Bulgarian–Hungarian wars

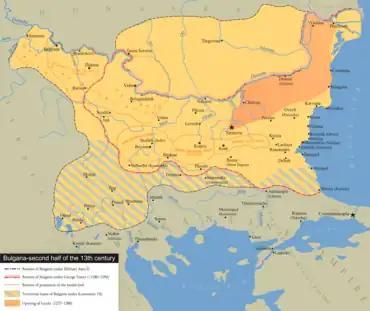
Bulgaria in the second half of the 13th century

Béla IV – now as King of Hungary – forced Tsar Michael II Asen to cede Belgrade and Barancs in 1255. Michael Asen accepted Hungarian suzerainty and married an unidentified daughter of Rostislav Mikhailovich, Duke of Macsó, Béla's son-in-law. Béla IV adopted the title of King of Bulgaria, but he only used it occasionally in the subsequent years. According to historian Dániel Bácsatyai, all four diplomas where this title appears are objectionable in terms of authenticity. In late 1256, Michael Asen was assassinated by a group of "boyar"s, who installed his first cousin, Kaliman as the new ruler of Bulgaria. To further his claims, Kaliman forcibly married Michael's widow, the daughter of Rostislav, but he could not consolidate power and was killed almost immediately. To protect his daughter, Rostislav now, early in 1257, invaded Bulgaria with Hungarian reinforcements; it seems he was using her as an excuse to acquire the Bulgarian throne for himself. He appeared at the gates of Tărnovo and recovered his daughter; though it is sometimes stated that he briefly seized Tărnovo, but it seems that he probably never actually gained possession of the city. Rostislav retreated to Vidin where he established himself, taking the title of "Tsar" of Bulgaria, and the Hungarians recognized him with this title. Opposing to Rostislav's claim, Mitso then a boyar, Konstantin Tih were proclaimed tsar too in Tărnovo. Rostislav Mikhailovich invaded Bulgaria with Hungarian assistance in the summer of 1259. Béla's eldest son and heir Stephen, Duke of Styria entrusted his confidant Csák Hahót to lead the Hungarian auxiliary troops consisted of knights from Zala County. The outcome of the campaign is uncertain, and the Hungarians achieved only moderate success (next year, some Bulgarians had participated in the Battle of Kressenbrunn).